Roža Piščanec

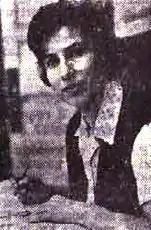

Roža Piščanec (7 July 1923 – 29 September 2006) was a Slovene painter also known for her illustrations of children's books and magazines.